Anza-Borrego Desert State Park

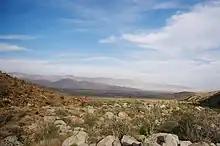
Vista of the Anza-Borrego desert landscape

It consists of the main Blair Valley and Little Blair Valley separated by a small mountain range over which "Foot and Walker Pass" leads.